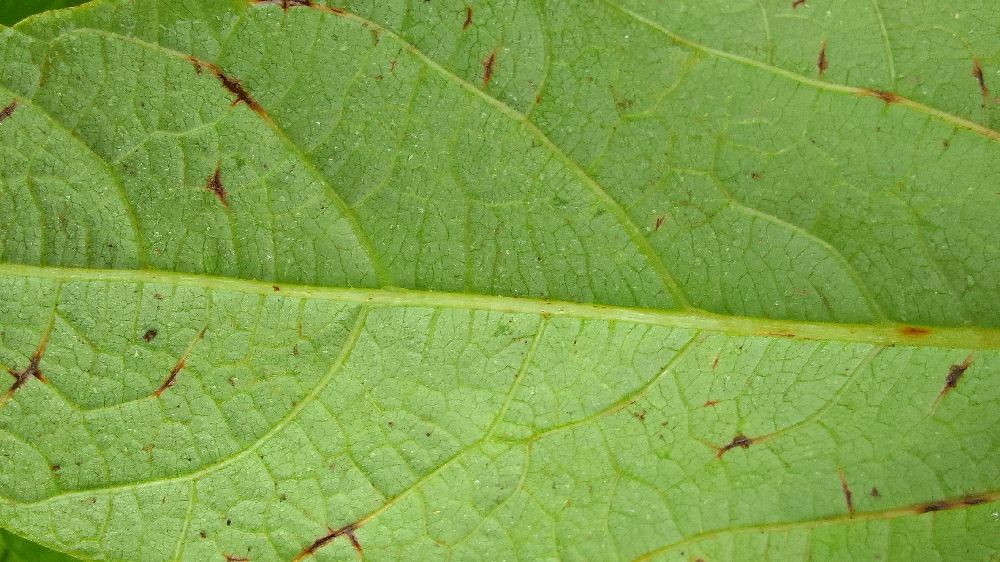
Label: anthracnose